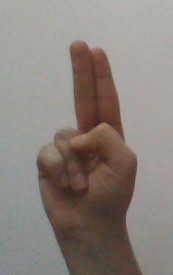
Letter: taa